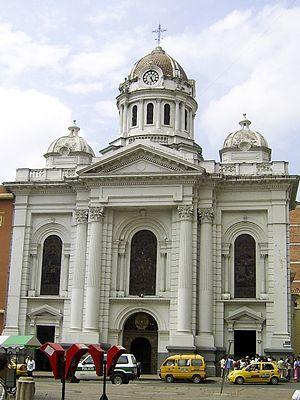
La cathédrale Saint-Pierre-Apôtre ou Cathédrale métropolitaine de Cali est la principale église catholique de la ville de Cali, en Colombie. C'est aussi le siège de l'archidiocèse de Cali. Elle est considérée comme une partie du patrimoine architectural de Cali et est déclarée monument national de Colombie par la résolution 2 du 12 mars 1982.
Cet article liste les monuments nationaux du Valle del Cauca, en Colombie. Au 25 septembre 2013, 104 monuments nationaux étaient recensés dans ce département, dont l'ensemble des vieilles locomotives à vapeur en Colombie qui est en commun avec le département du Tolima.
Cet article recense les cathédrales de Colombie.